John Pennel

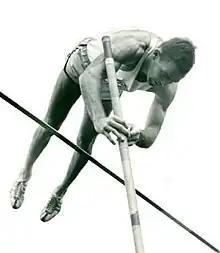
Pennel in 1963

Despite his poor showing in recent weeks Pennel was selected to join the squad that toured Europe that summer, so on Friday July 13 while Ron Hill was busy breaking the Commonwealth 10,000 m record Pennel was at the White City Stadium in London qualifying for the AAA Championships, which he did with ease. The following day he came back for what Mel Watman called a "superlative display" of